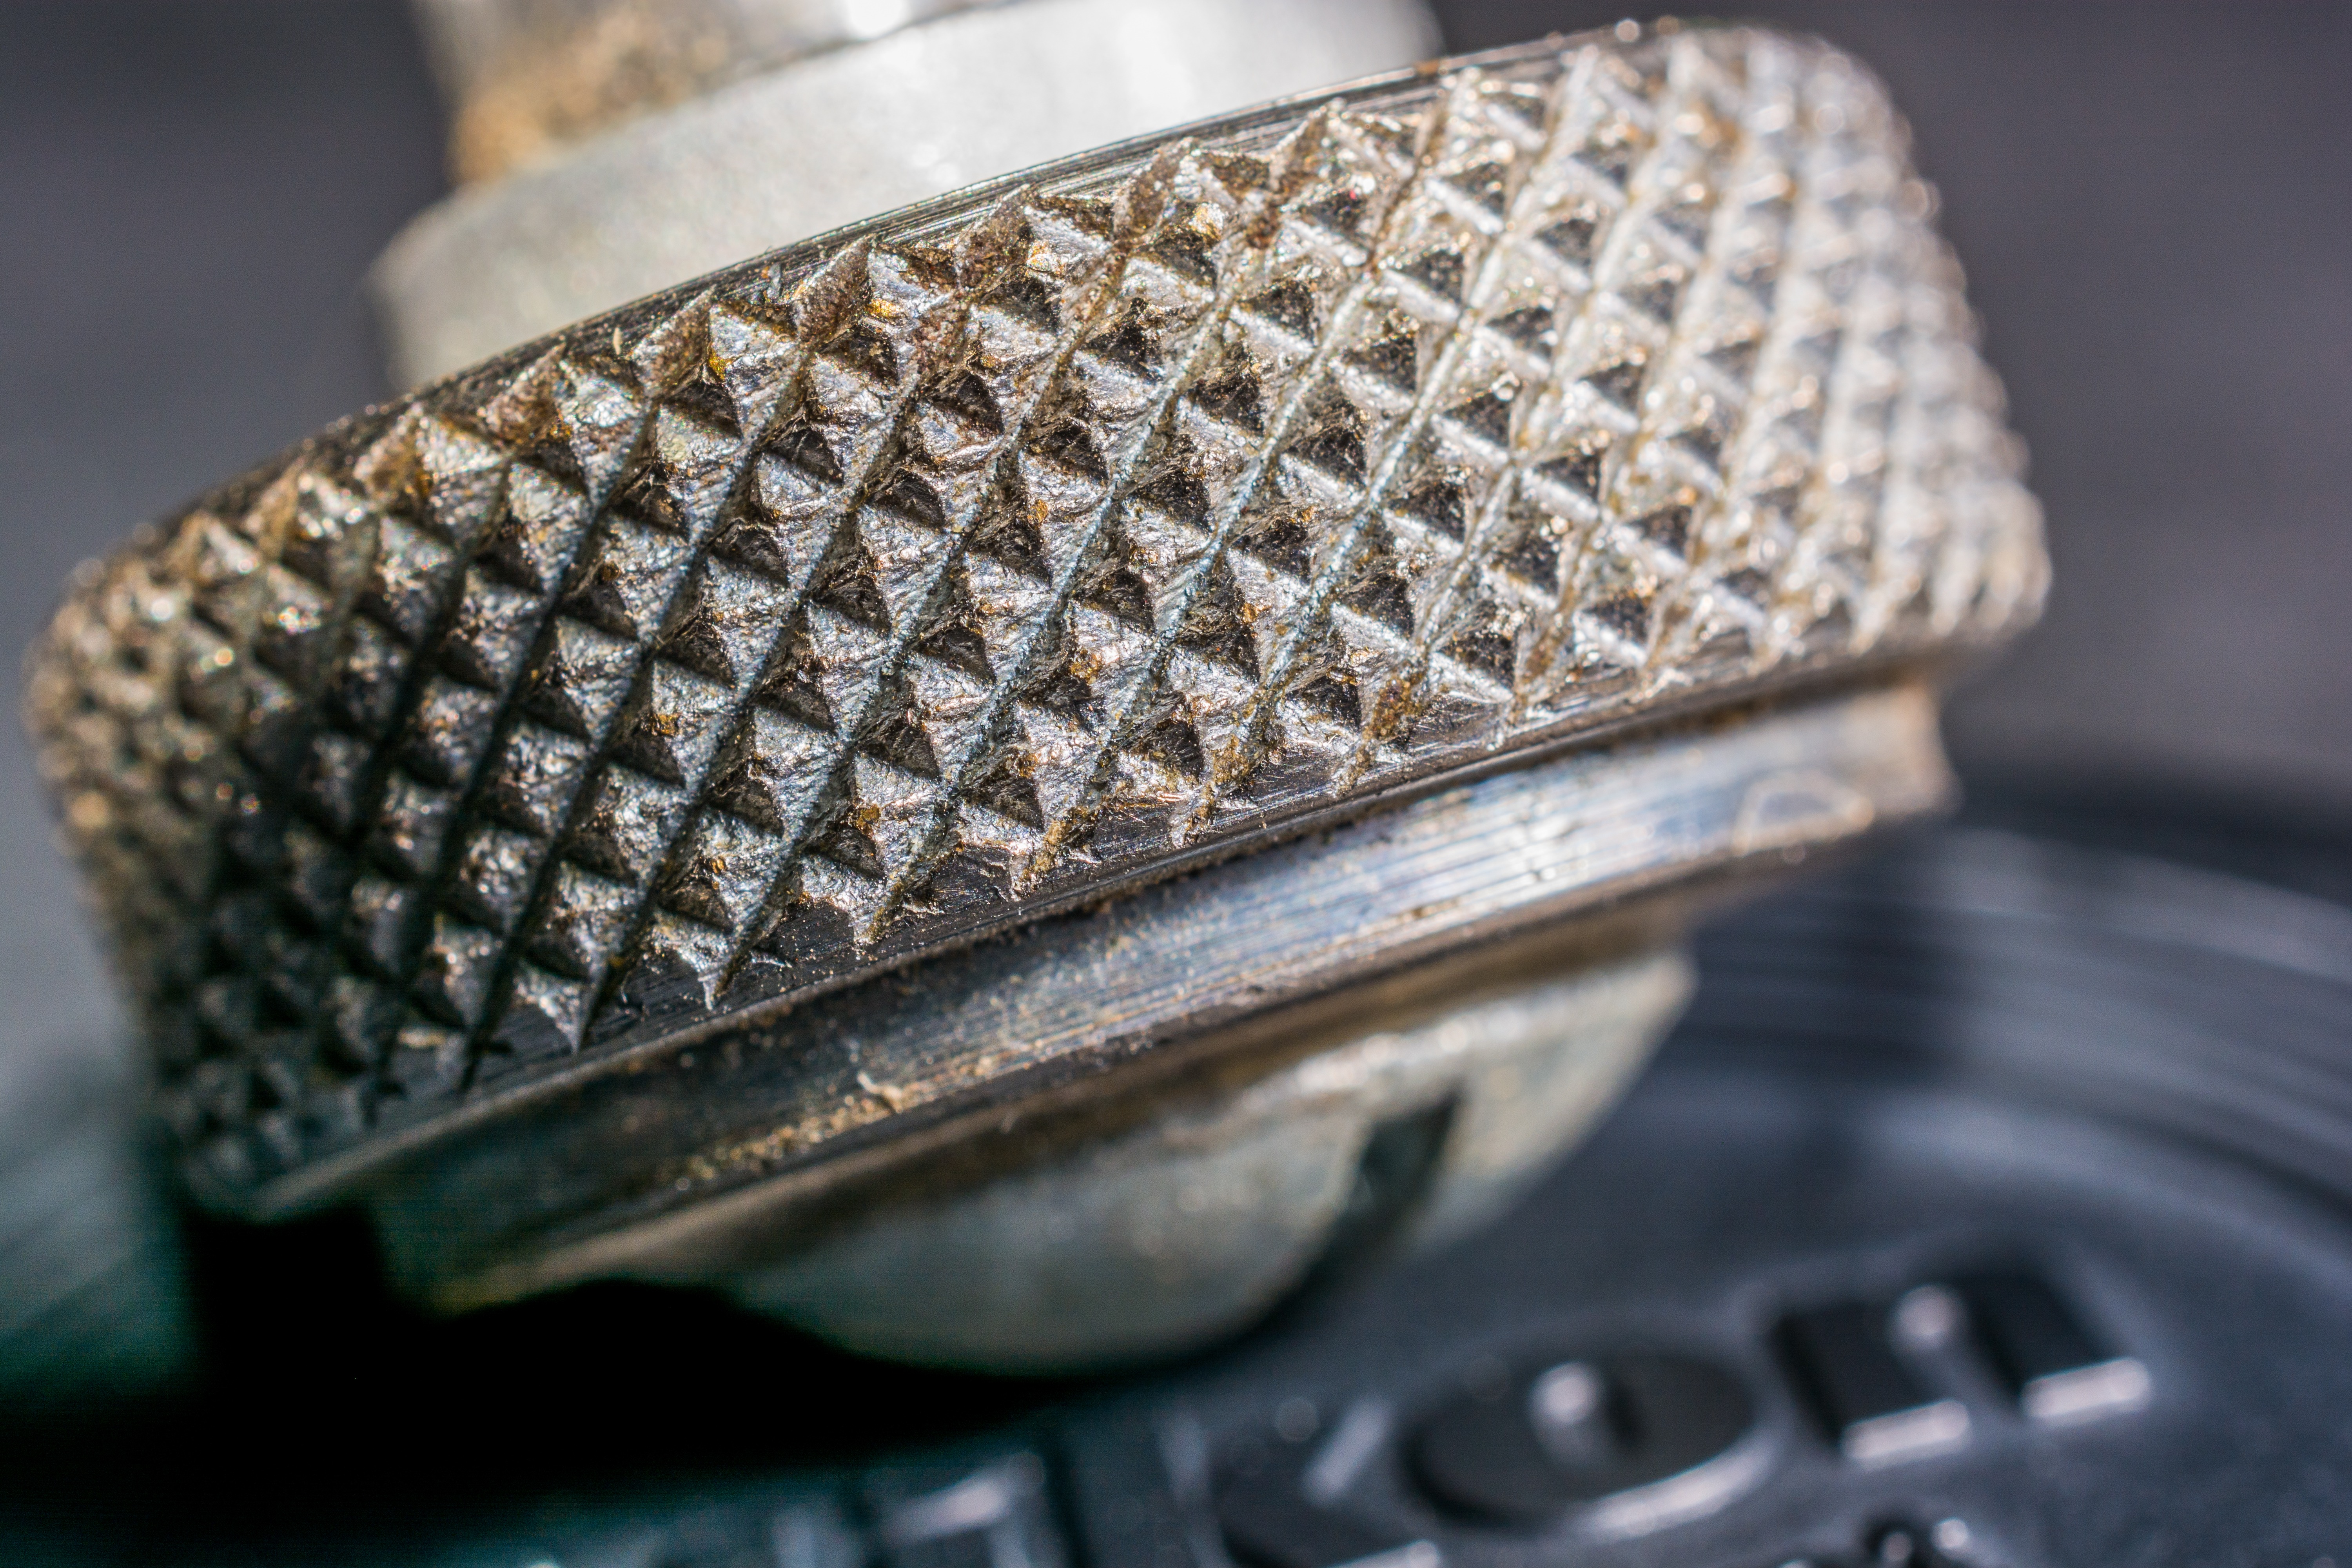
watch, hand, macro, metal, nikon, screw, fashion accessory, knurled screw